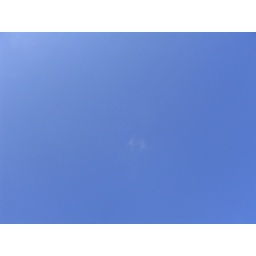
Only cloud in the sky pt2